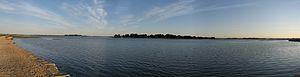
Tascon est une île du golfe du Morbihan située sur la commune de Saint-Armel, en France.